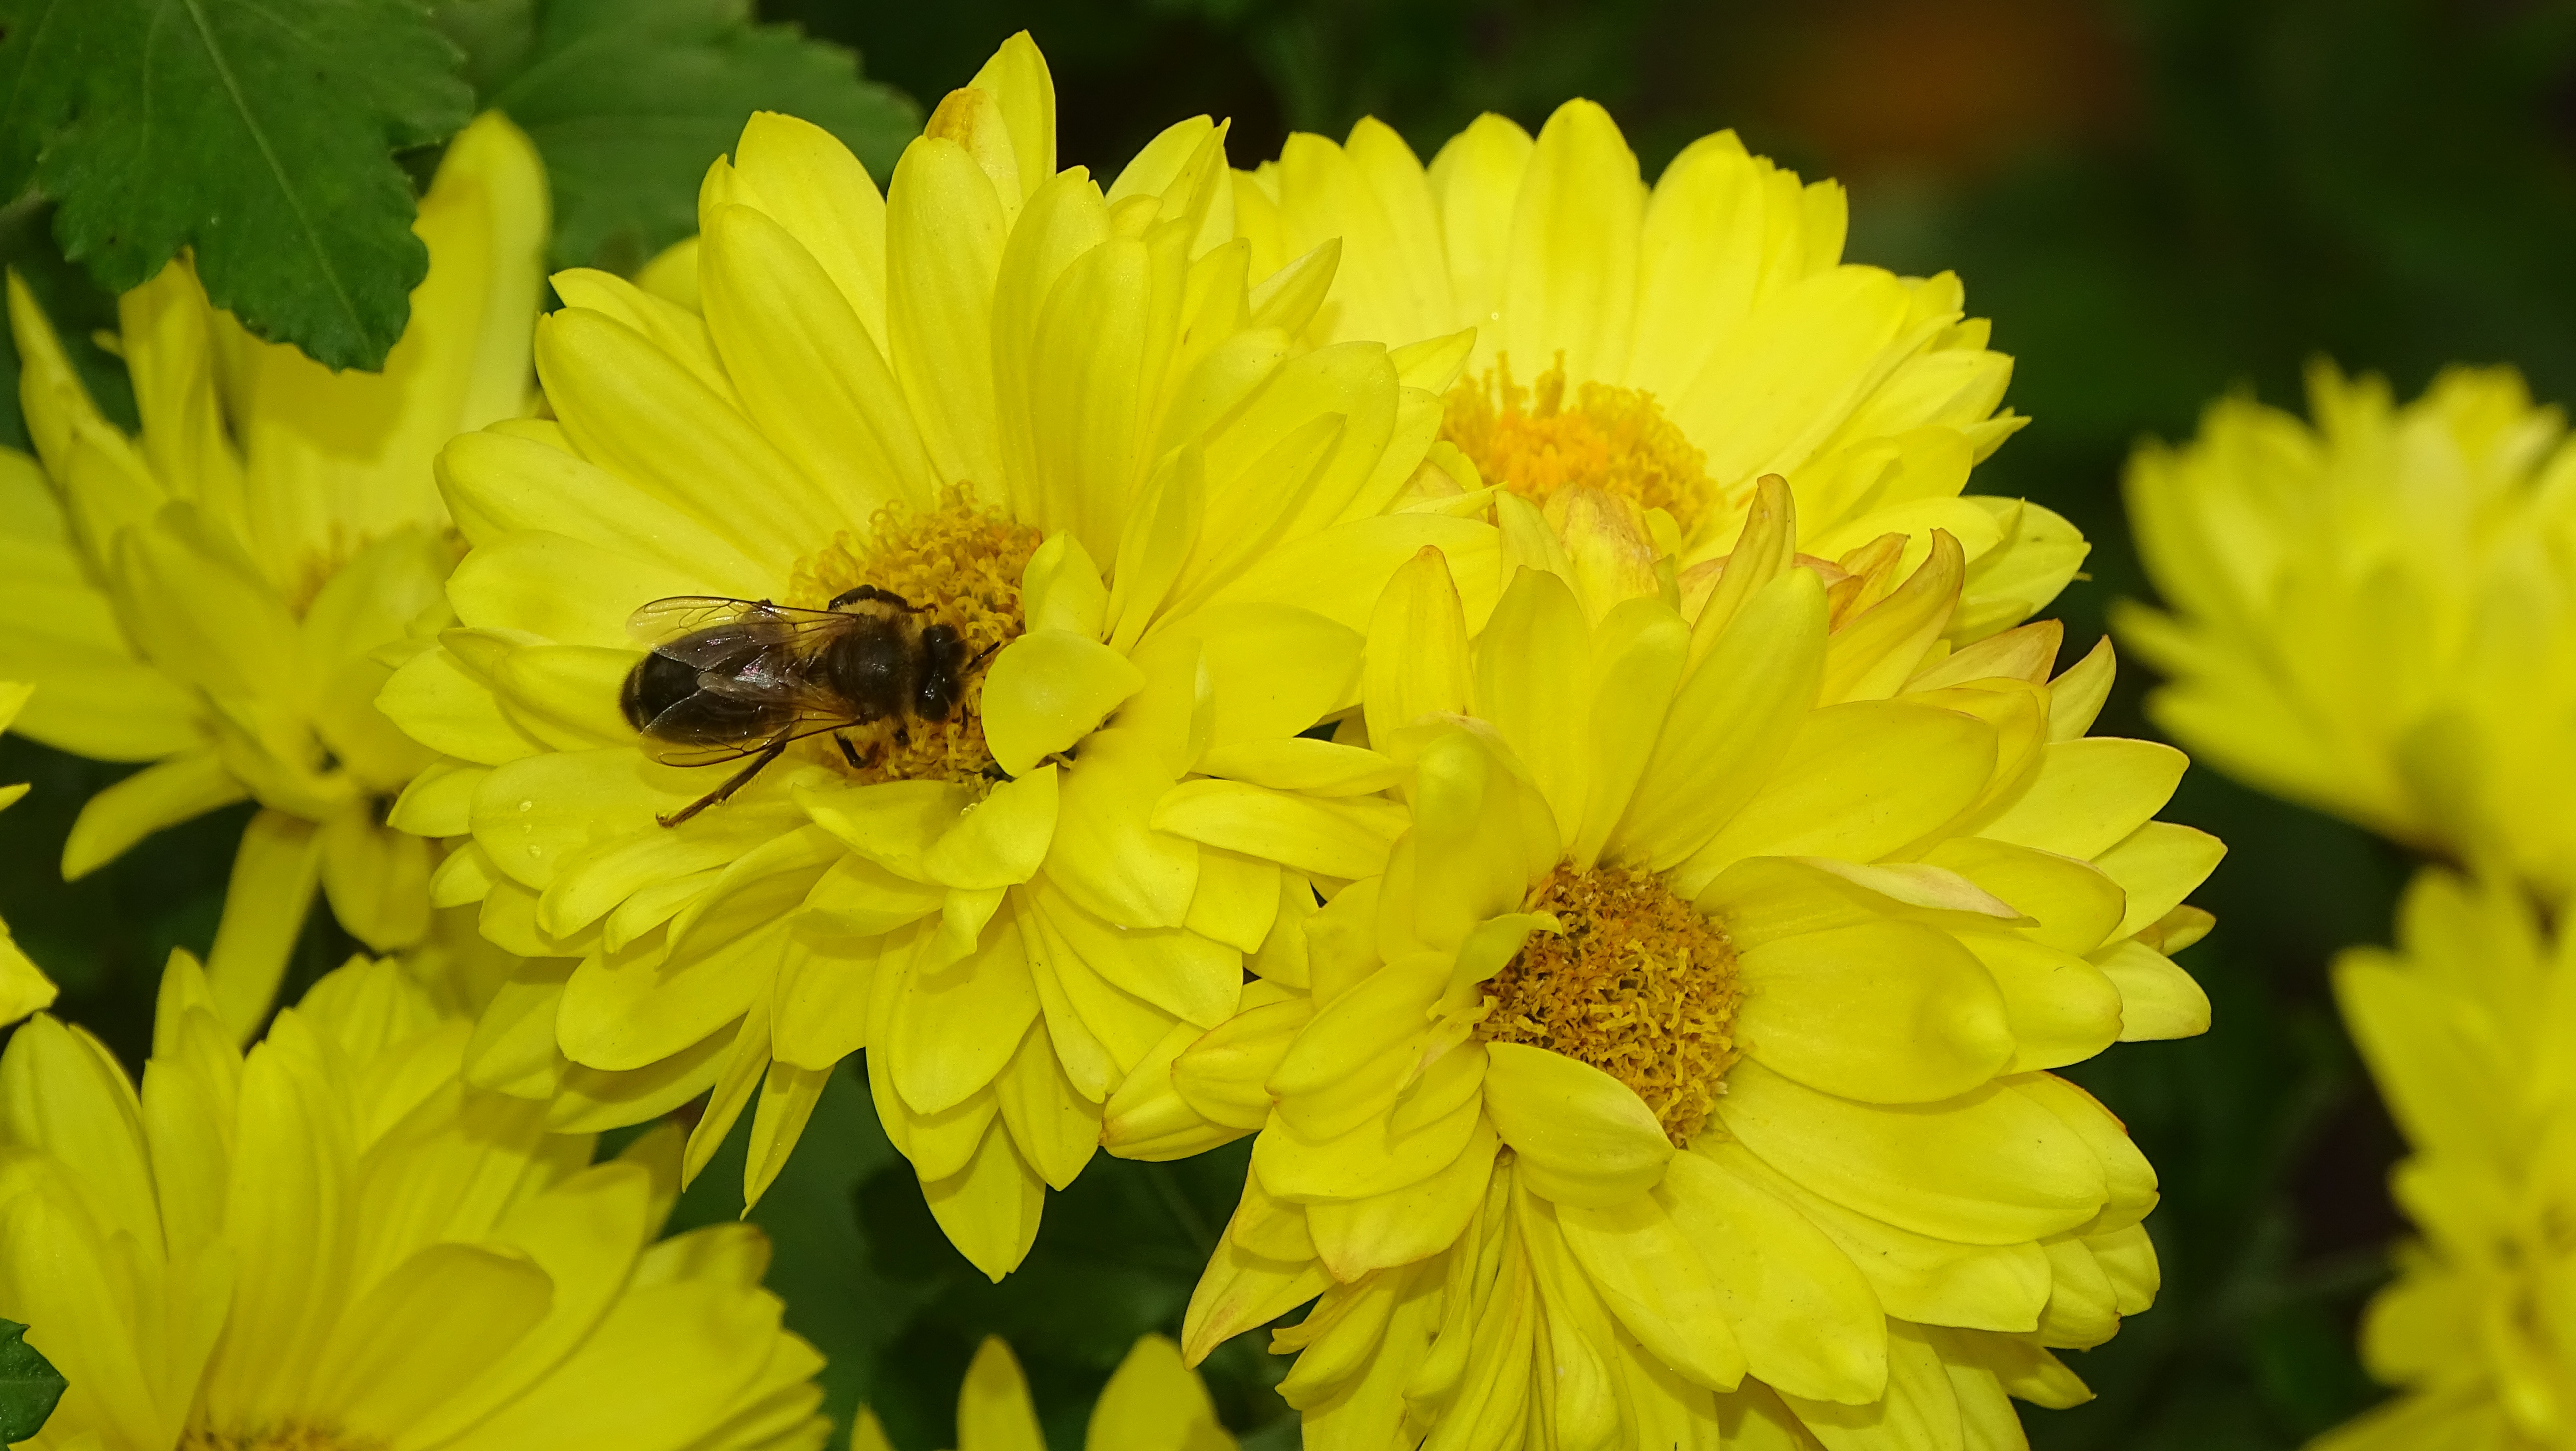
nature, plant, flower, petal, pollen, insect, yellow, flora, fauna, invertebrate, flowers, bee, nectar, macro photography, flowering plant, honey bee, daisy family, annual plant, land plant, membrane winged insect